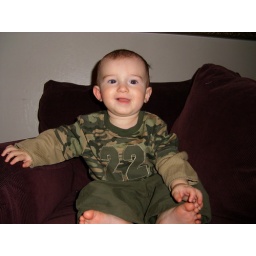
Look guys...I am such a big boy sitting in the chair myself!